Views of Lyndon LaRouche and the LaRouche movement

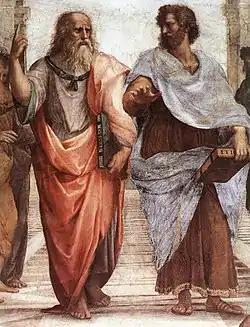
LaRouche references an old dispute between Plato (left) and Aristotle (right), here illustrated in a fresco by Raphael. Aristotle gestures to the earth, representing his belief in knowledge through empirical observation. Plato gestures to the heavens, representing his belief in The Forms.

LaRouche's philosophy references an old dispute between Plato and Aristotle. Aristotle believed in knowledge through empirical observation and experience. Plato believed in The Forms.